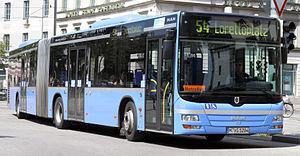
MAN Truck & Bus AG est la plus grande filiale de MAN SE et l'un des plus gros fournisseurs internationaux de véhicules commerciaux. Le siège social se situe à Munich, en Bavière. L'entreprise produit des camions allant de 7,49 t à 44 t mais également des véhicules plus lourds, des châssis d'autobus, des autocars, des autobus, etc.